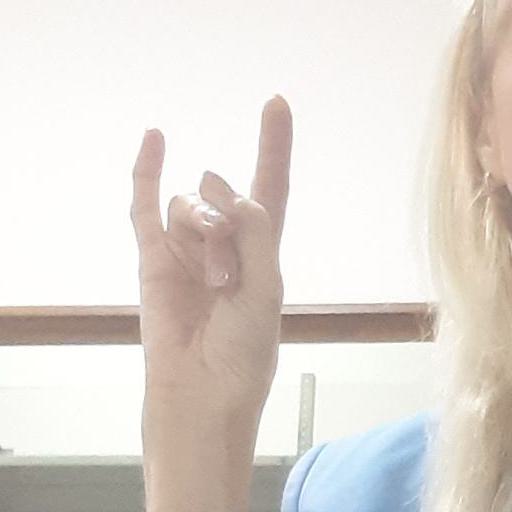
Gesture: rock